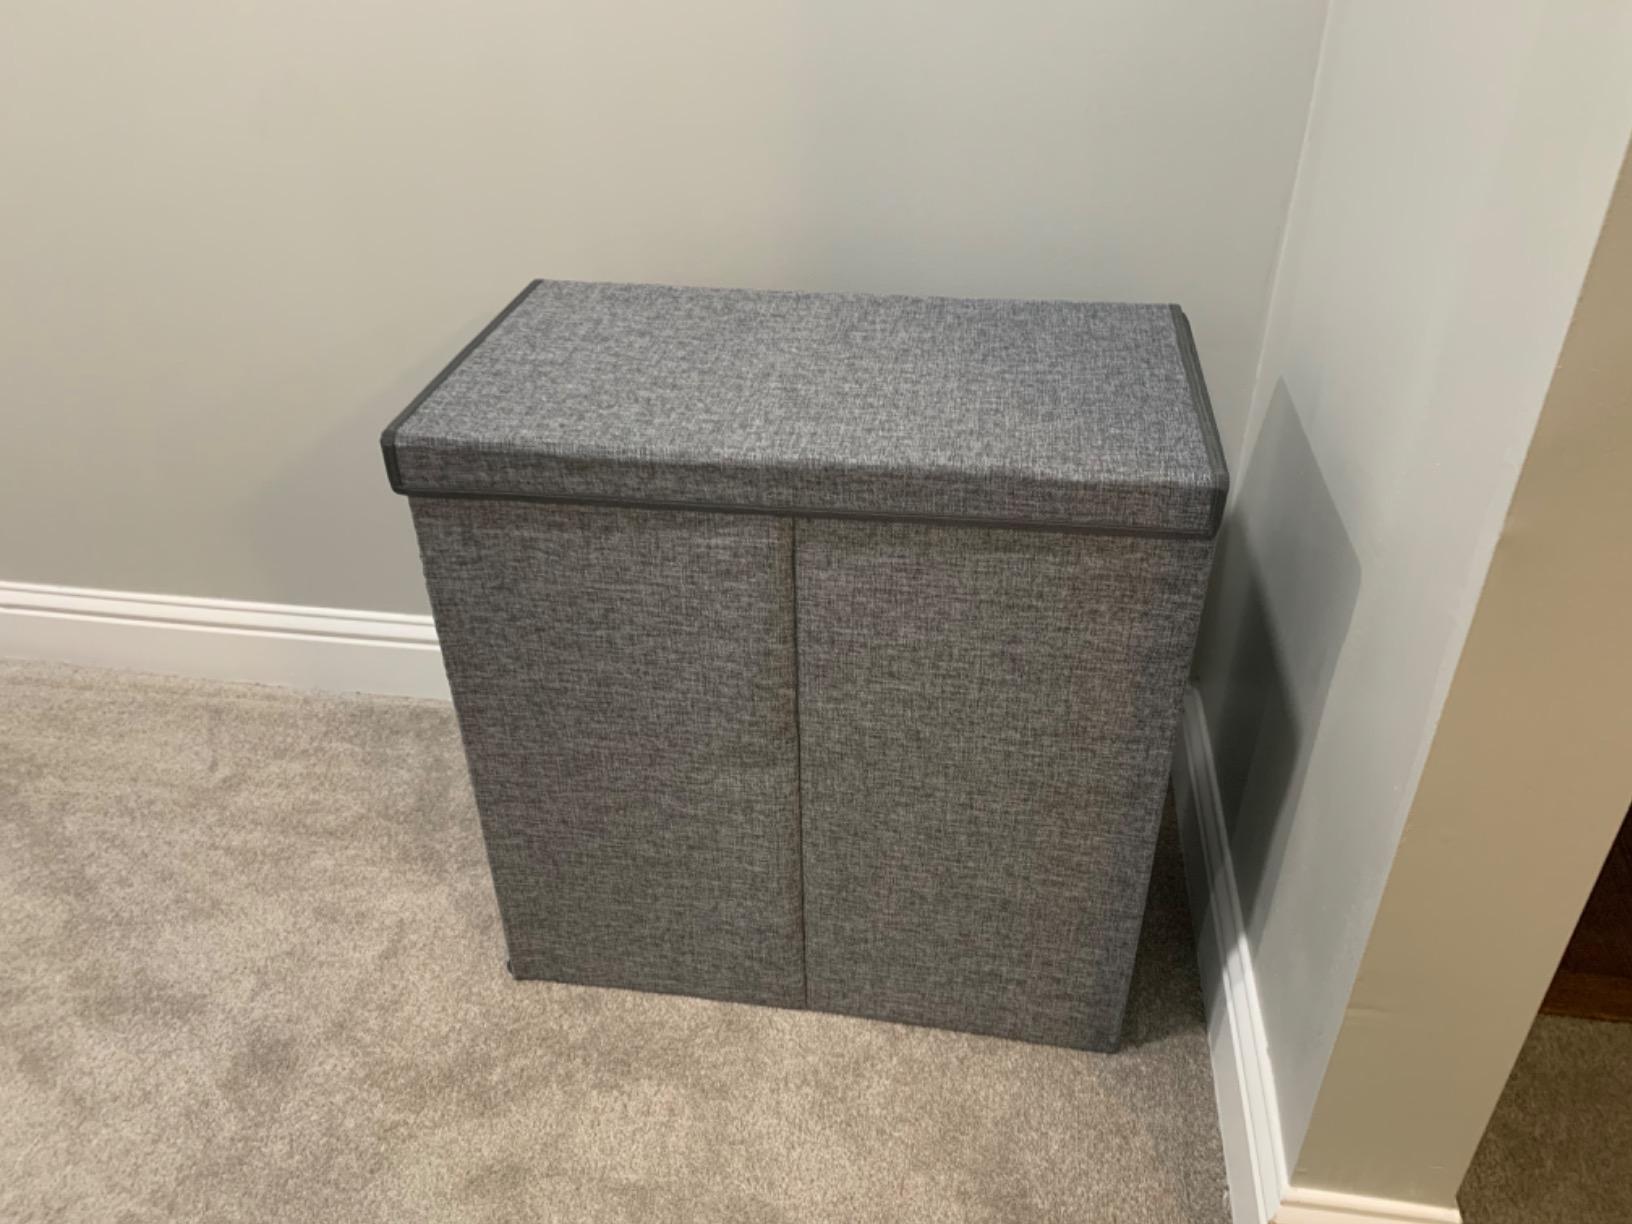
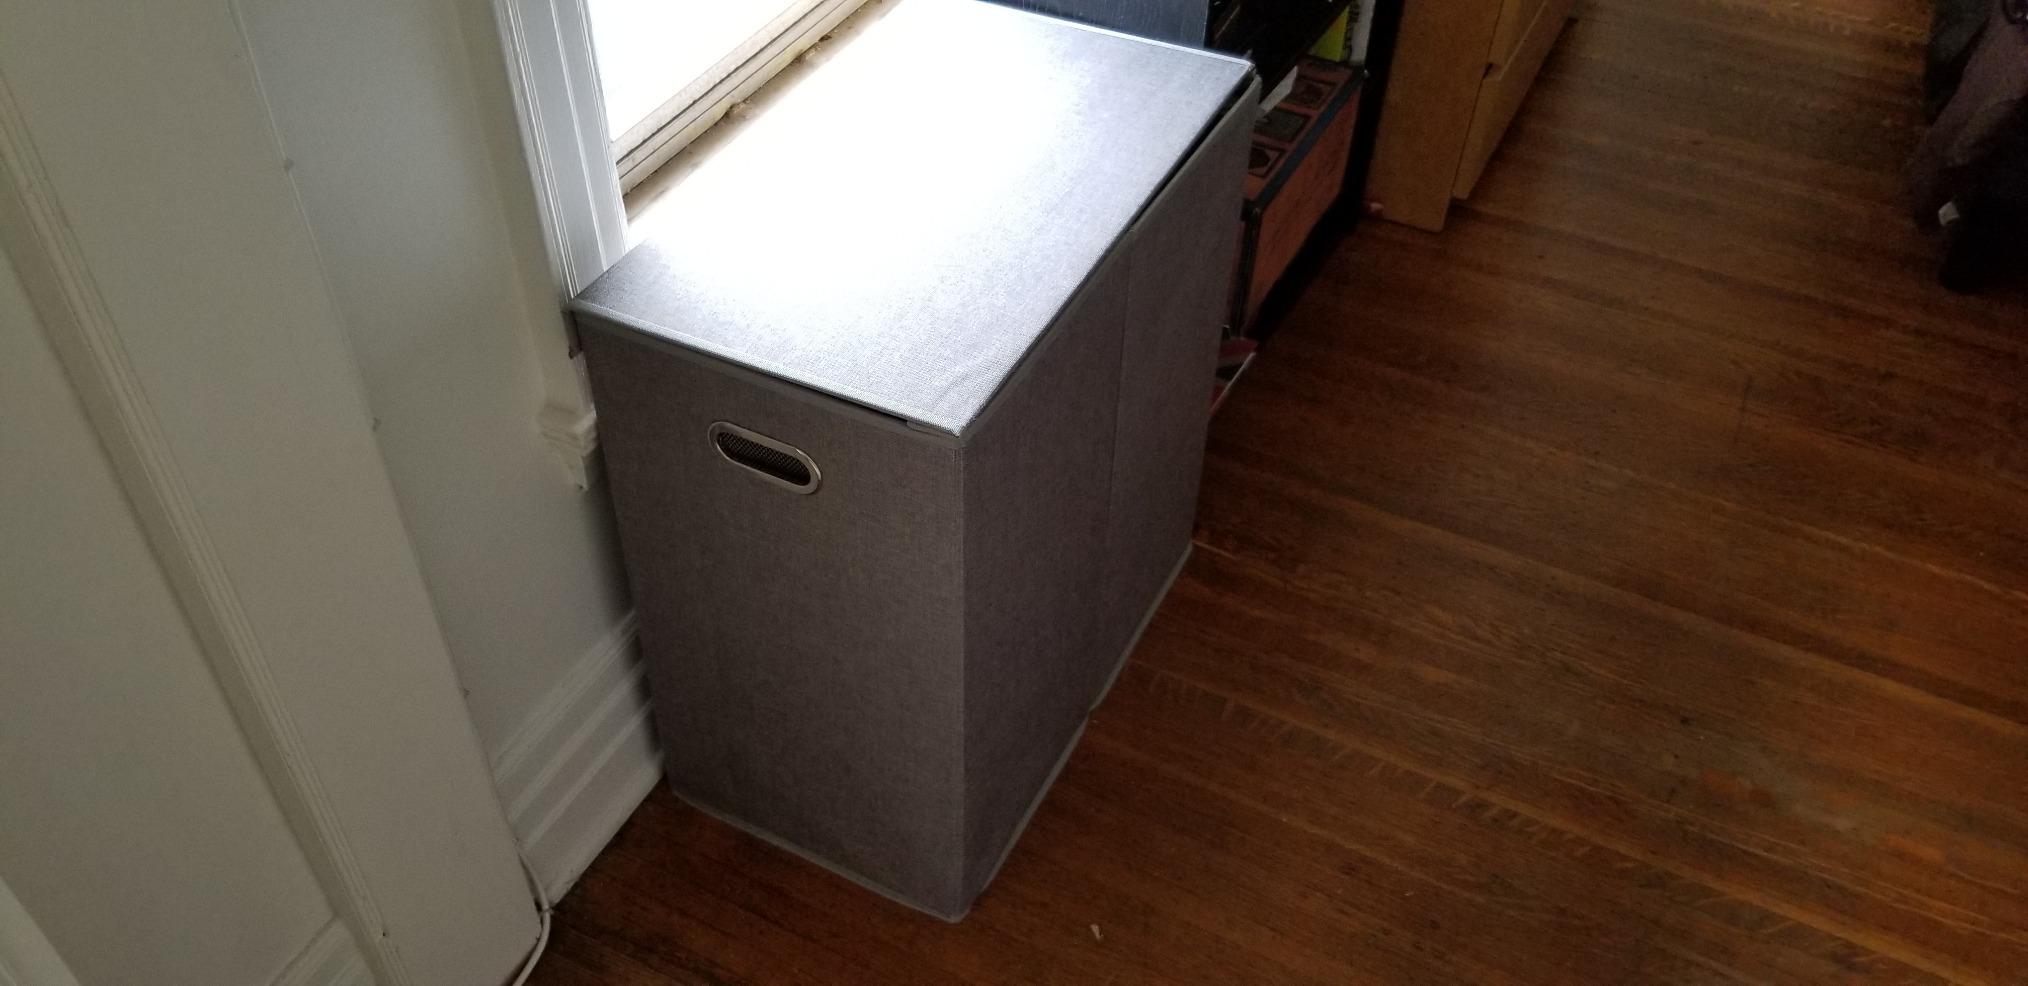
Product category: items_hamper
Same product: yes